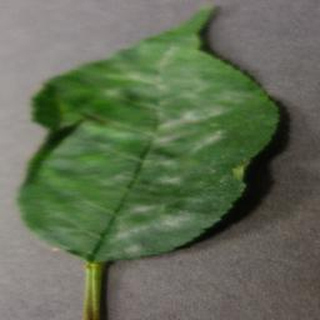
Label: cherry_powdery_mildew